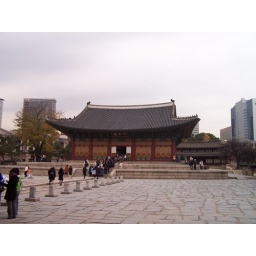
Temple in Seoul, Korean school children on the kings path walking up to the door